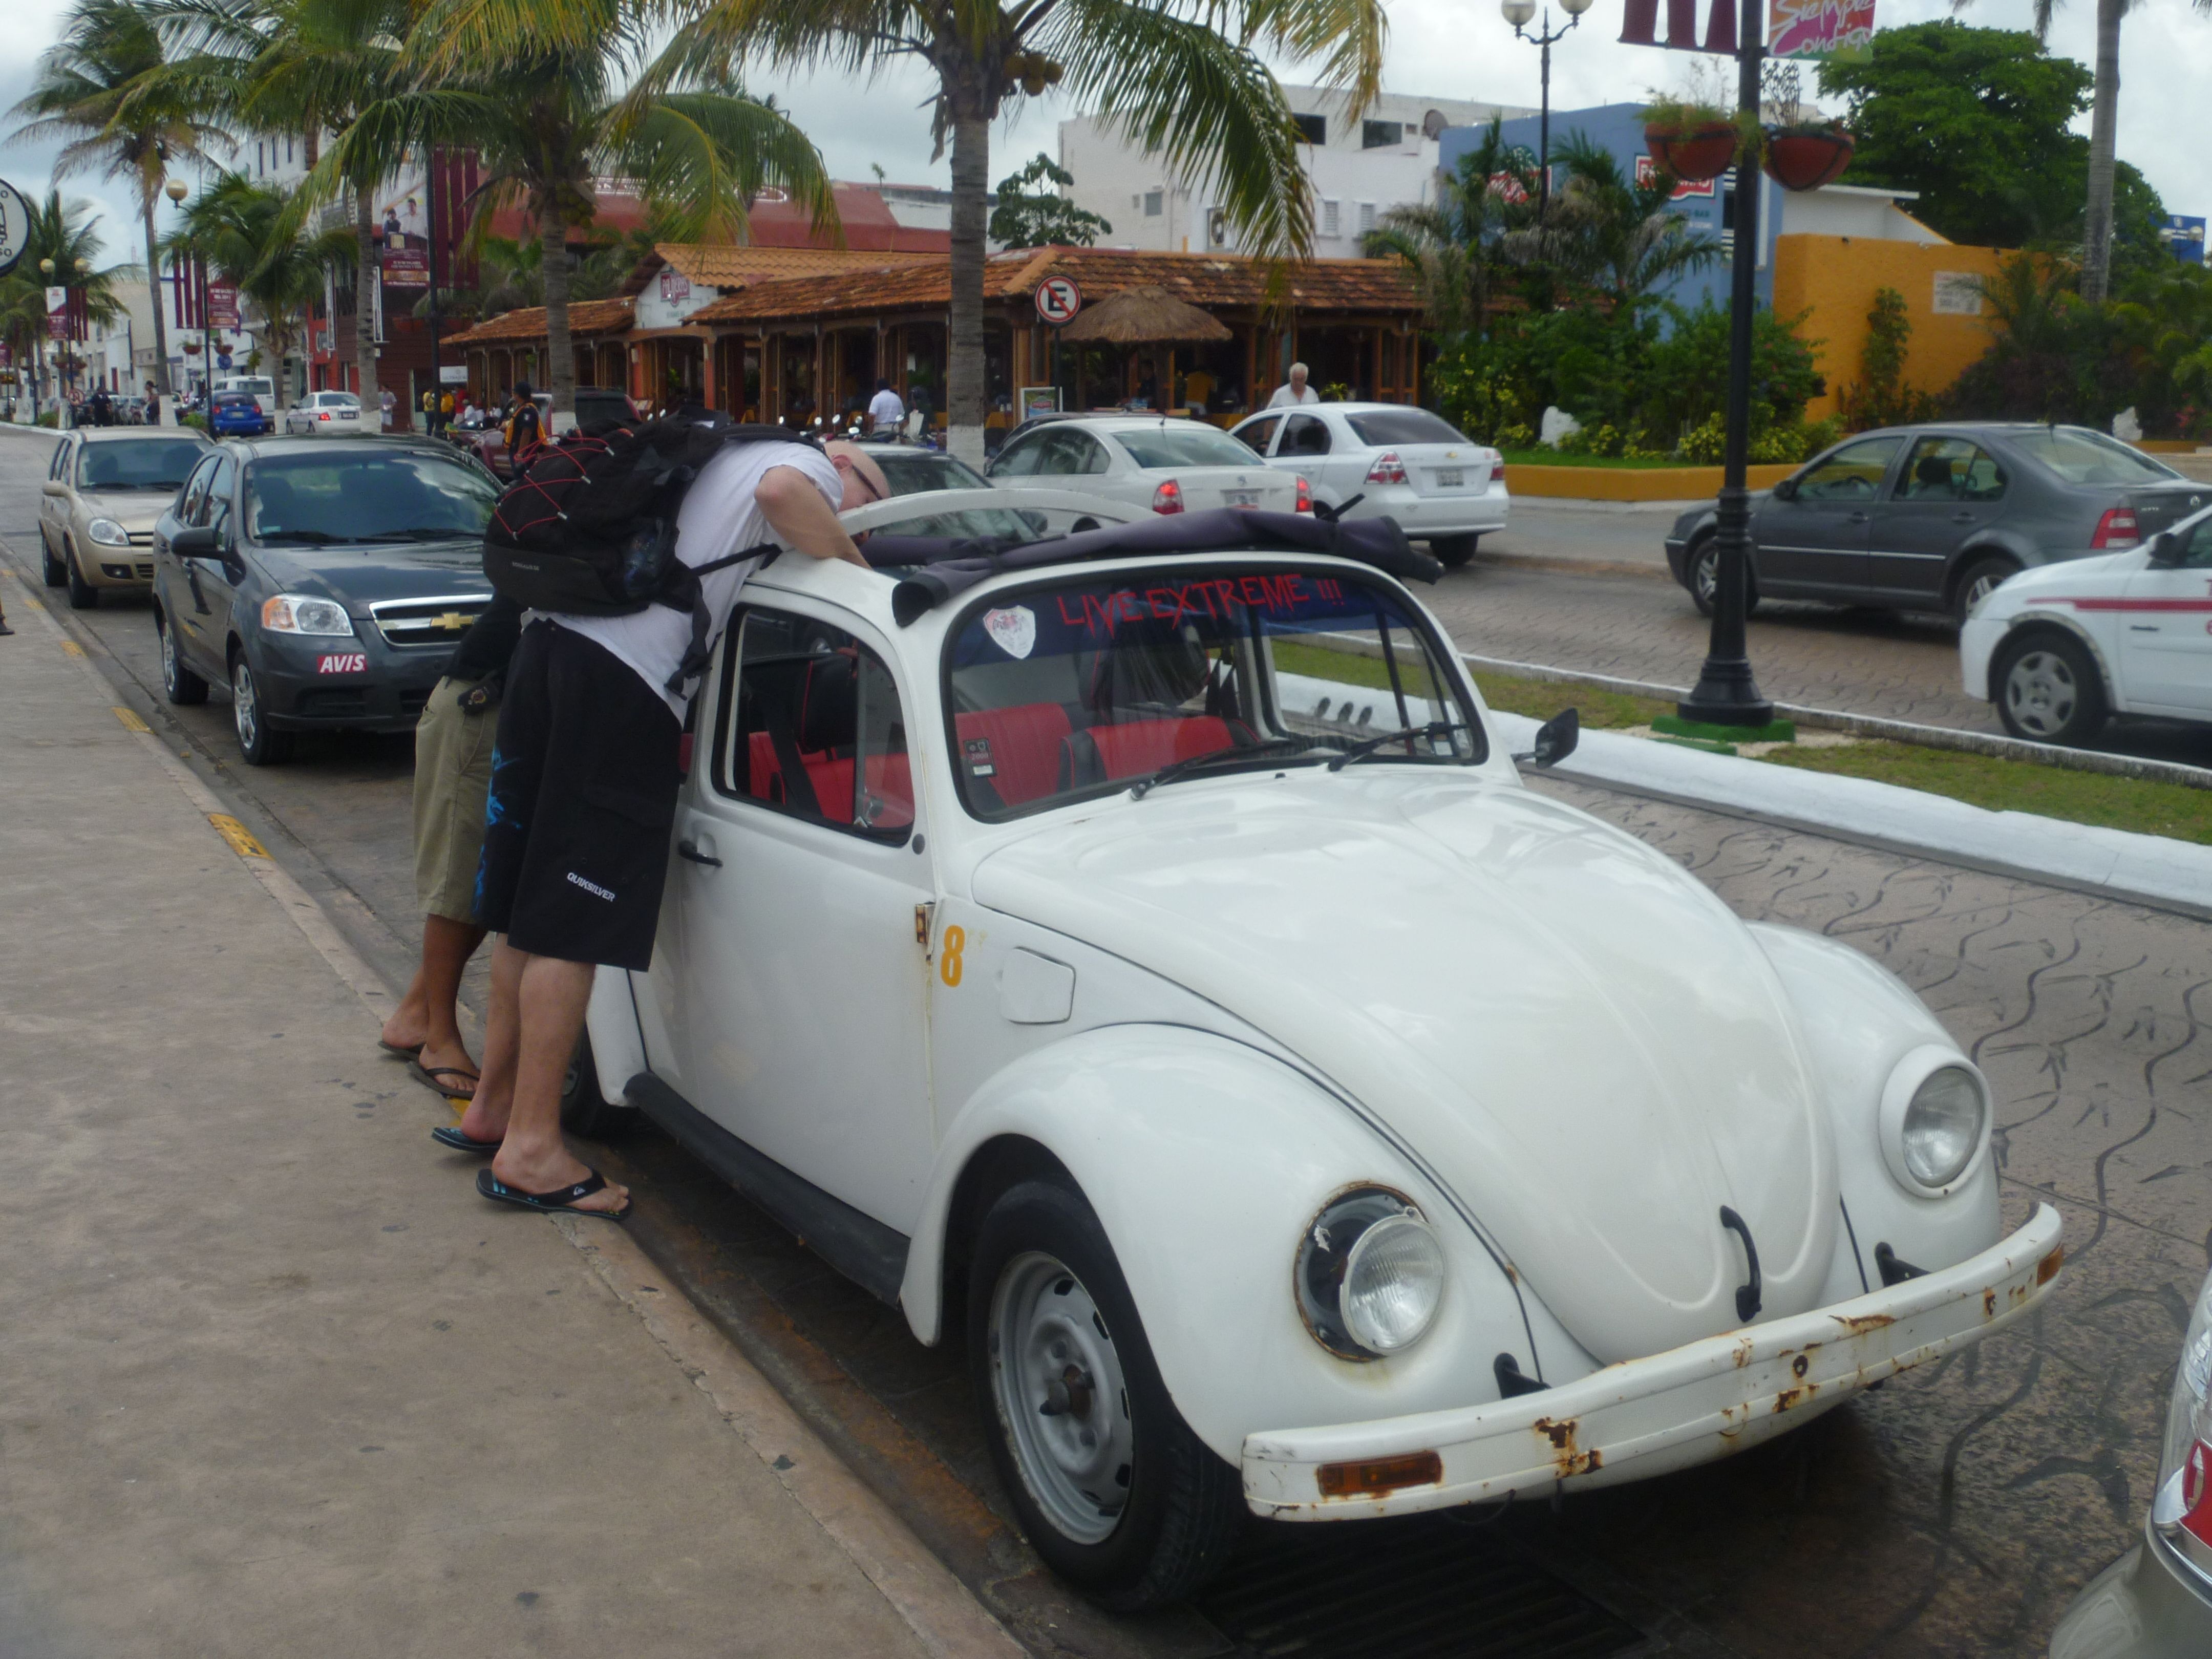
car, vw, volkswagen, vehicle, auto, vw beetle, oldtimer, beetle, dare, antique car, city car, land vehicle, volkswagen beetle, automobile make, compact car, automotive design, mid size car, subcompact car, volkswagen new beetle, volkswagen type 14a